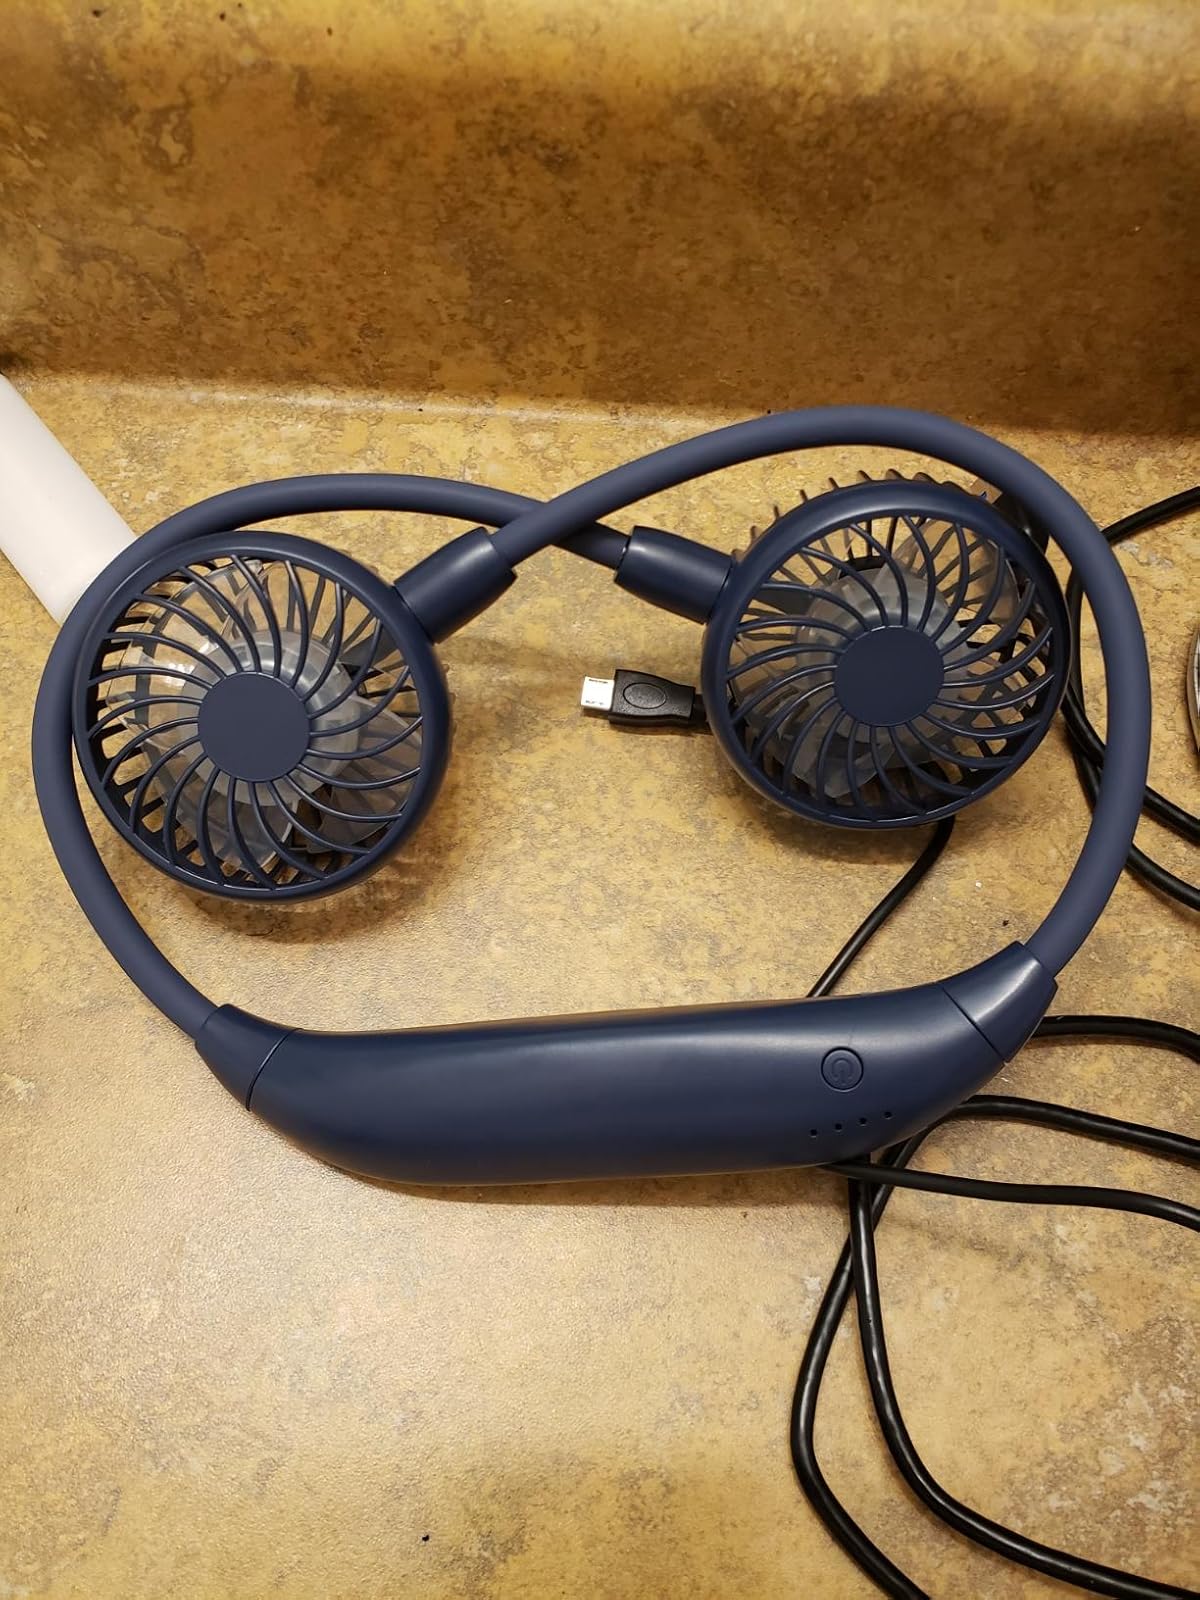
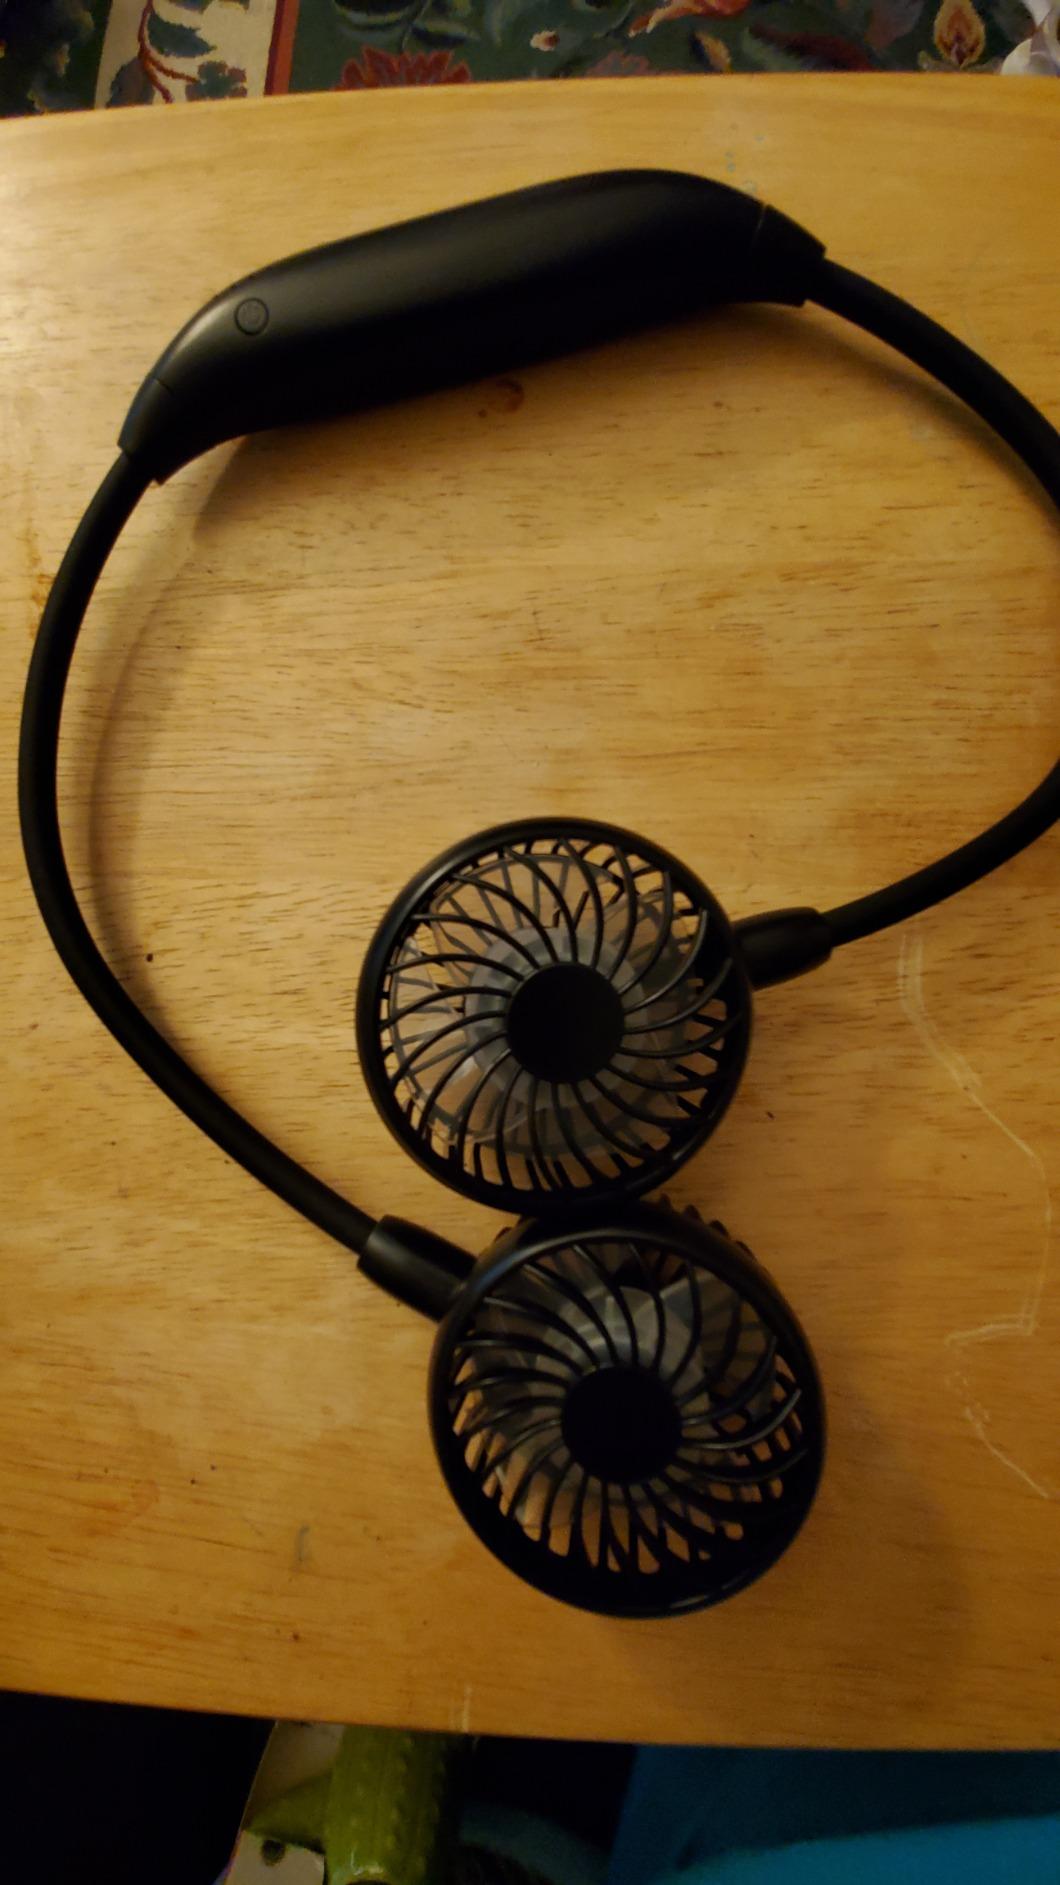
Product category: fan
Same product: no